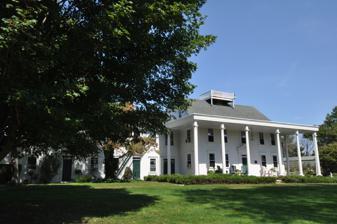
Building: Hopelands
Country: United States of America
Year built: 1686
United States historic place Hopelands U.S. National Register of Historic Places Show map of Rhode Island Show map of the United States Location Warwick, Rhode Island Coordinates 41°39′27″N 71°25′2″W / 41.65750°N 71.41722°W / 41.65750; -71.41722 Area 75 acres (30 ha) Built 1686 Architectural style Greek Revival, Colonial MPS Warwick MRA NRHP reference No. 83000173 Added to NRHP August 18, 1983 Hopelands is a historic country estate on Wampanoag Road in Warwick, Rhode Island .  It is now the campus of the Rocky Hill School , a private college preparatory school.  The historic centerpiece of the estate is a Colonial Revival mansion house, whose western ell is a wood-frame structure built in 1686.  This house and its associated 75-acre (30 ha) property became the center of one of Warwick's first country estates, when in 1793 a Federal-style house was built by Thomas P. Ives and Hope (Brown) Ives, to which the old building was attached.  This was given extensive Colonial Revival treatment in 1885 by Moses Goddard. The estate was acquired by the Rocky Hill School in 1948. The estate was listed on the National Register of Historic Places in 1983. See also Wikimedia Commons has media related to Hopelands . National Register of Historic Places listings in Kent County, Rhode Island List of the oldest buildings in Rhode Island References